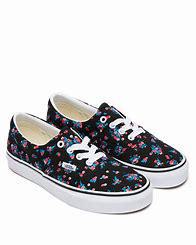
Brand: Vans
Model: Era